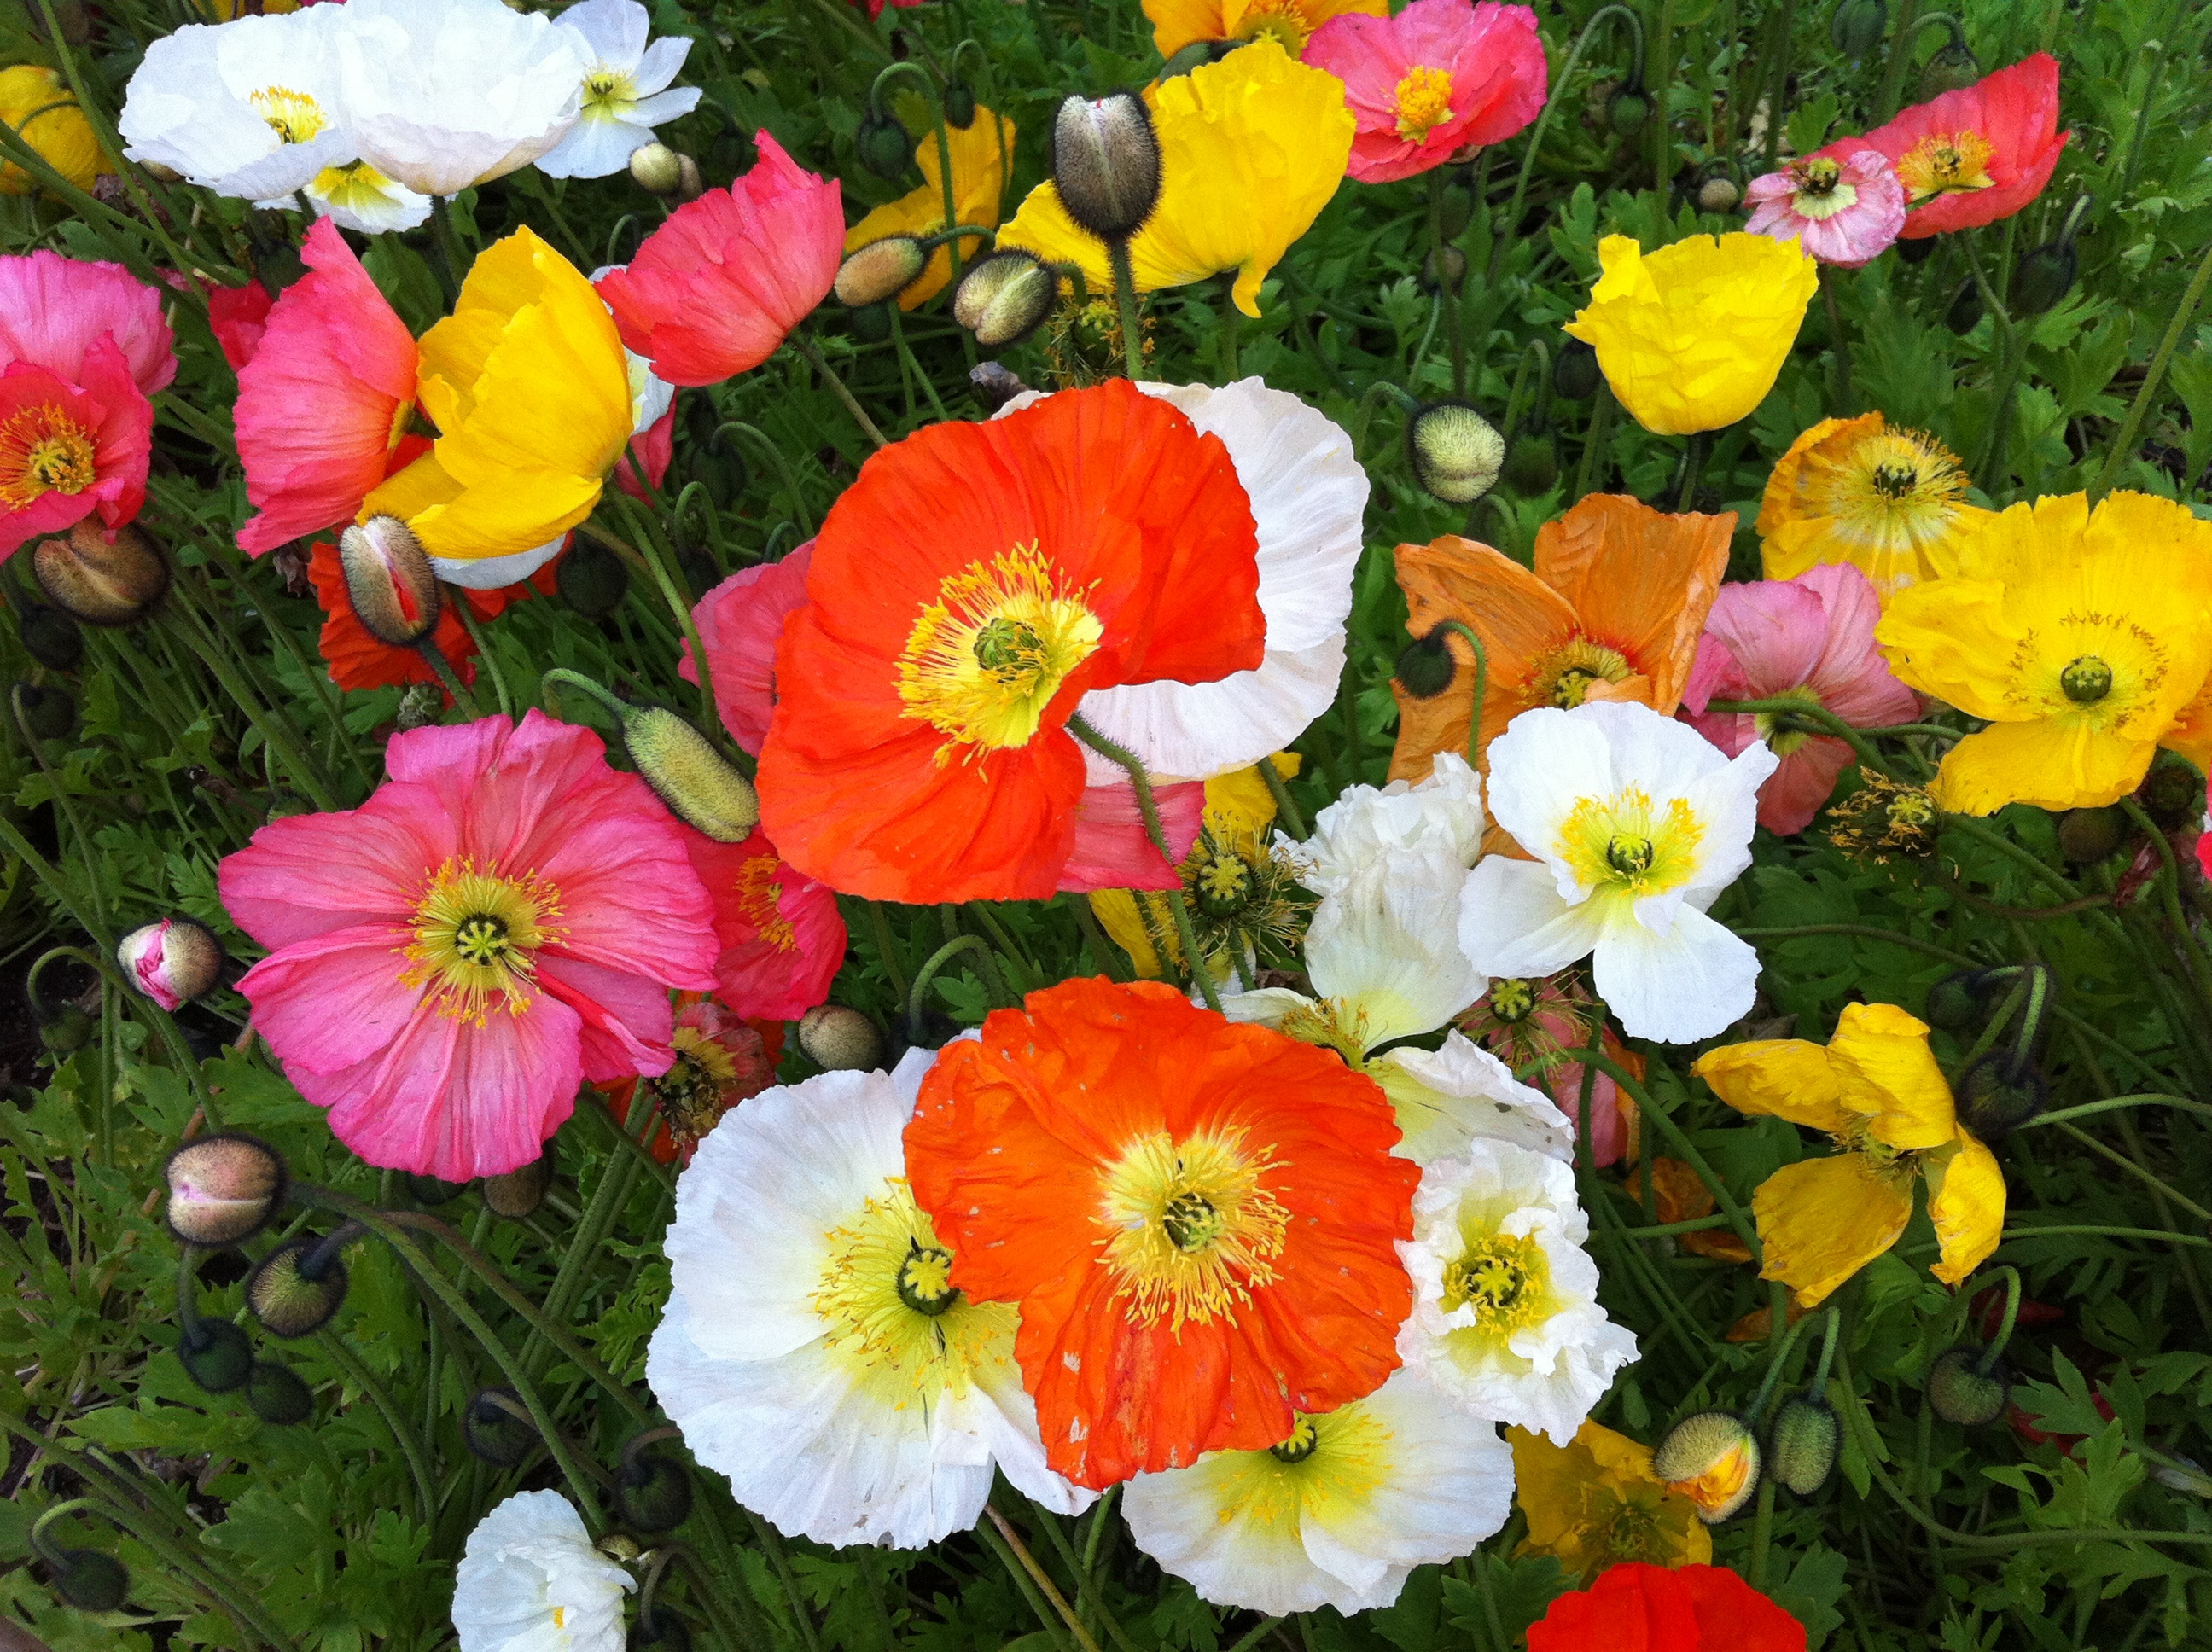
plant, flower, petal, spring, flora, wildflower, flowers, colors, flowering plant, annual plant, land plant